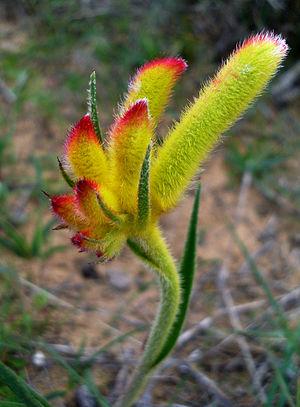
Anigozanthos humilis
Anigozanthos humilis est une espèce de plante de la famille des Haemodoraceae endémique d'Australie-Occidentale.